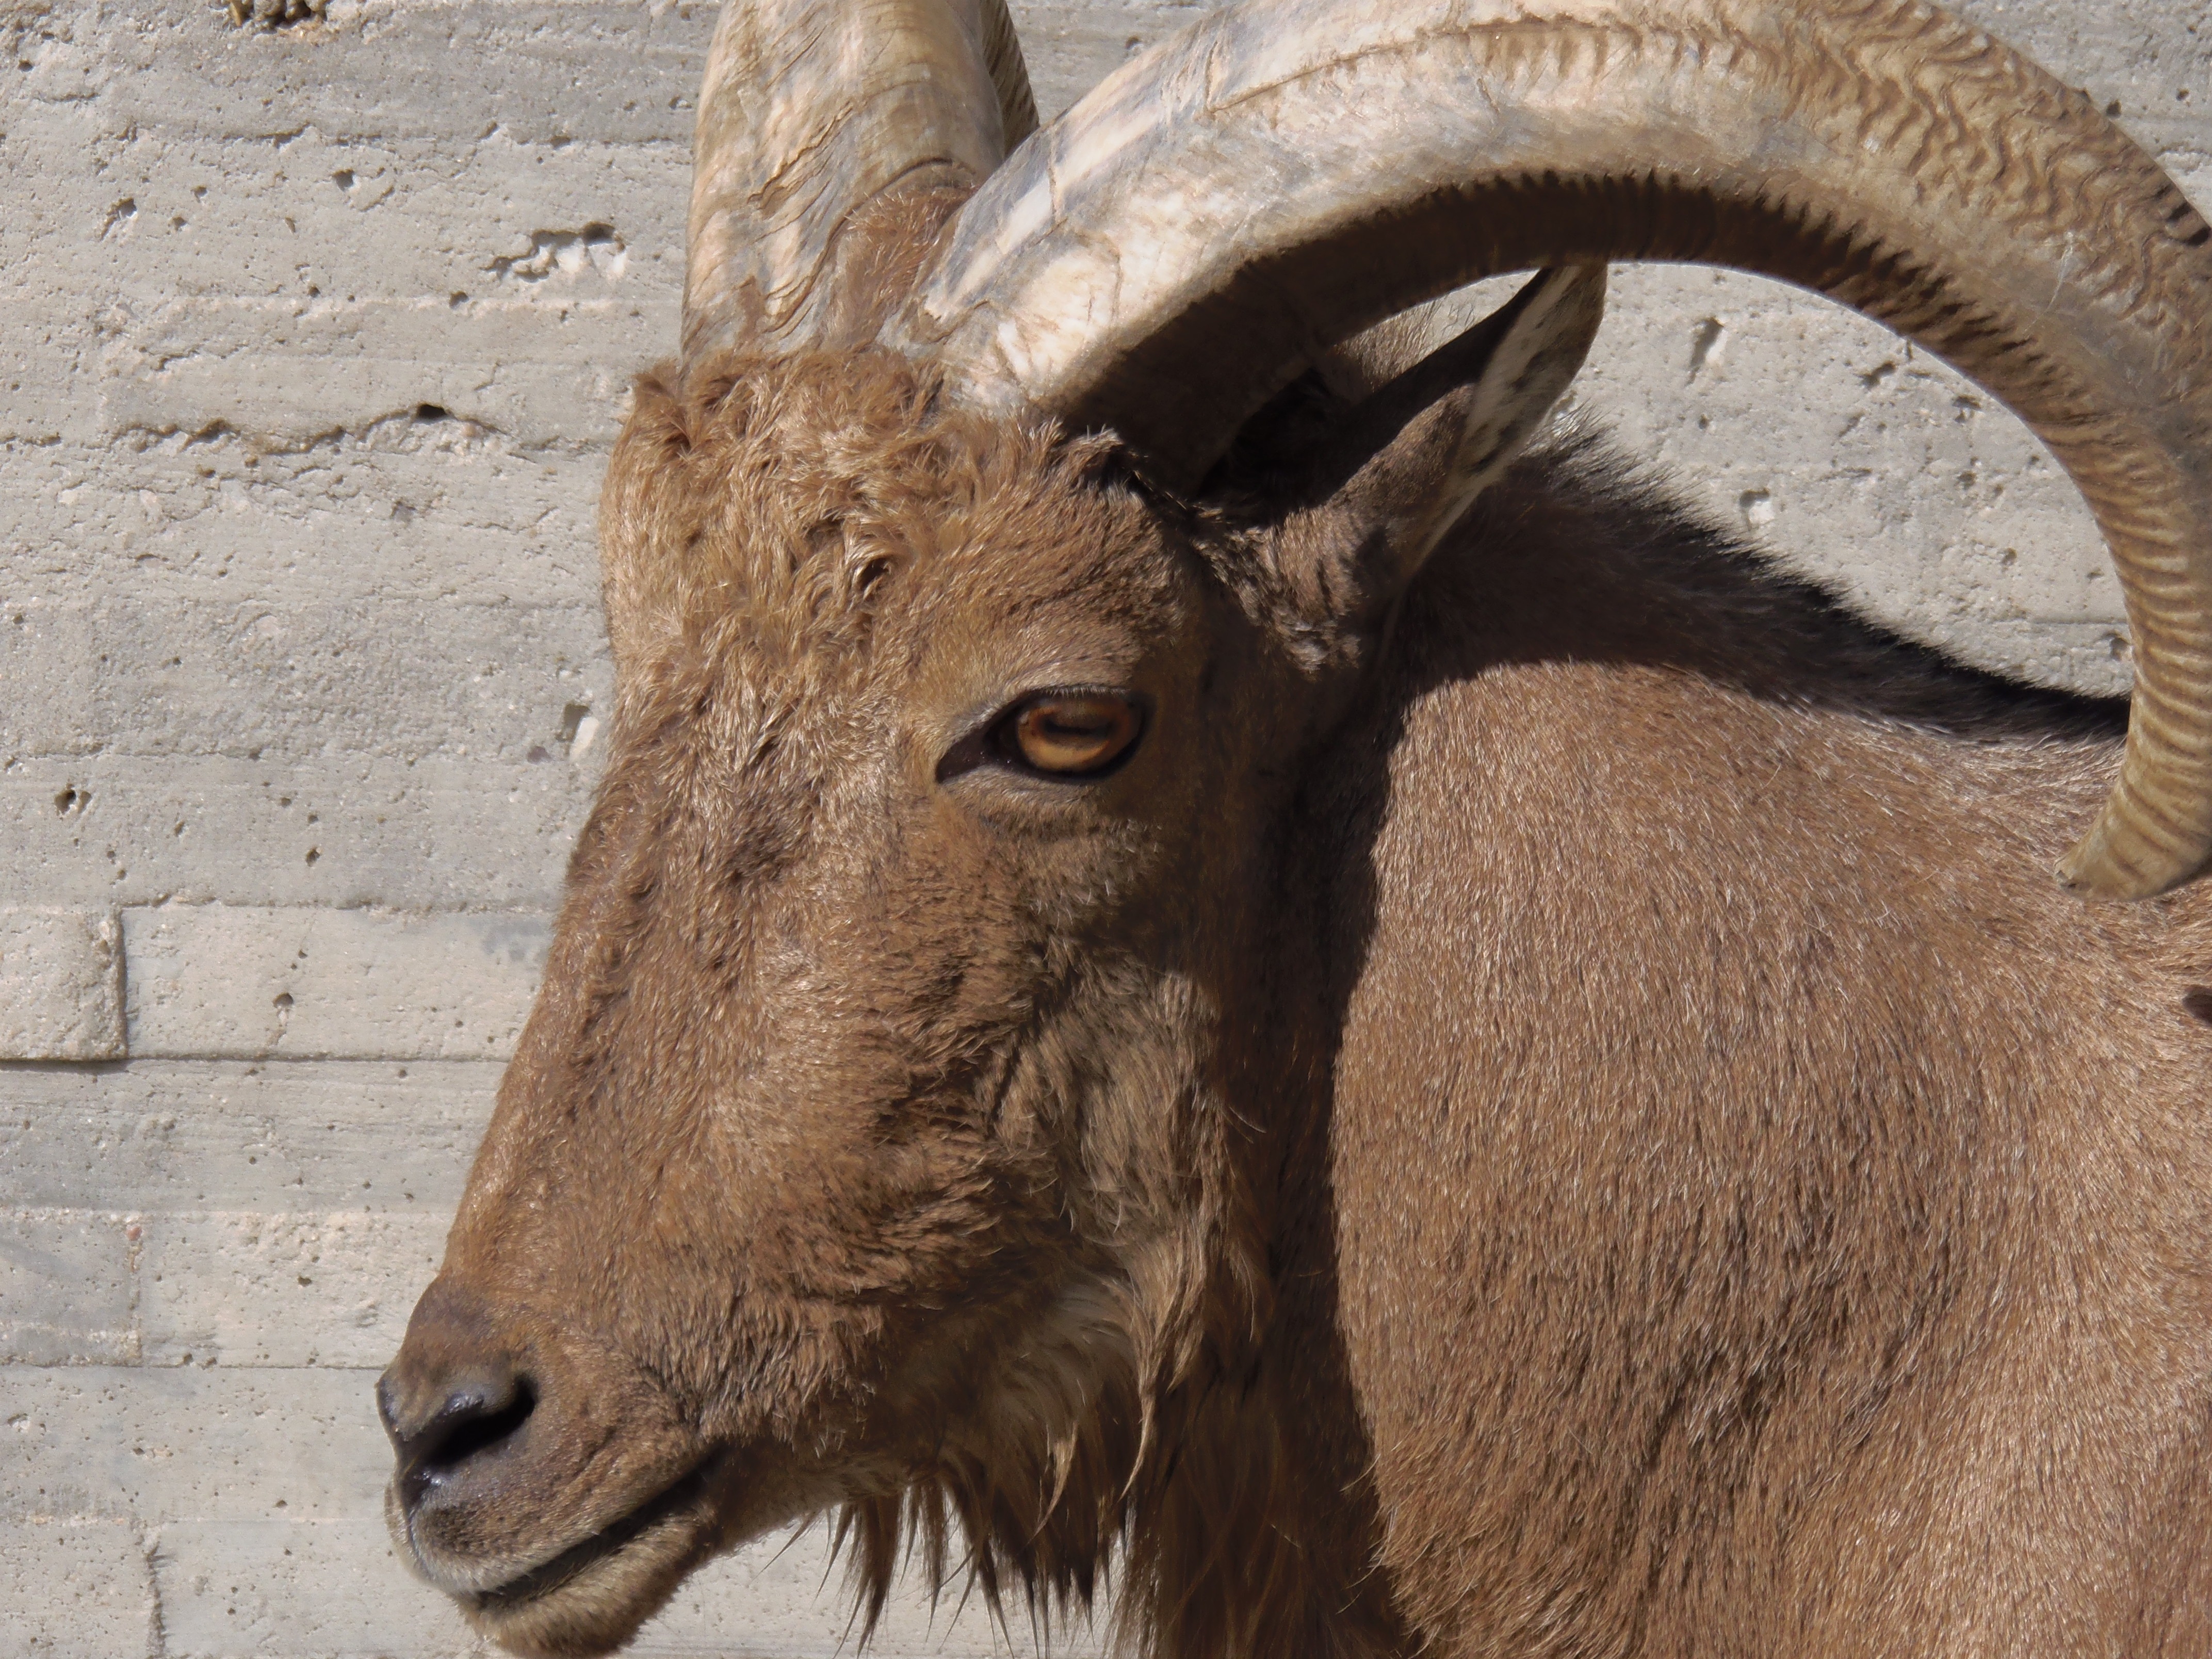
wildlife, goat, horn, sheep, mammal, fauna, goats, animals, mammals, vertebrate, arruis, bighorn, barbary sheep, cattle like mammal, cow goat family, argali